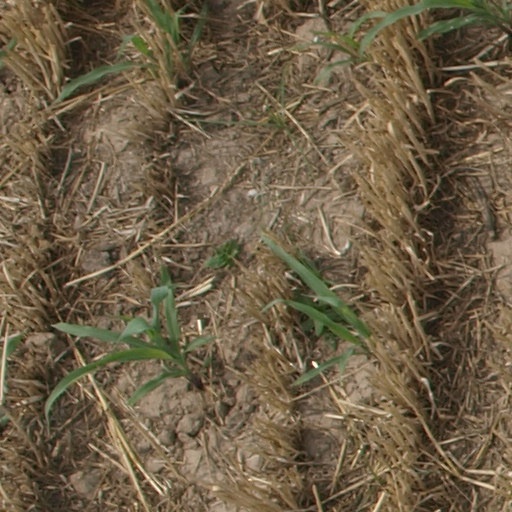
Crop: maize; corn